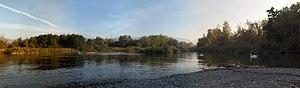
Embouchure du delta de la Dranse et réserve naturelle du delta de la Dranse.
La réserve naturelle nationale du delta de la Dranse est une réserve naturelle nationale qui s'étend sur le site du delta de la rivière la Dranse en bordure du lac Léman. Créée en 1980, elle occupe une surface de 52 hectares.